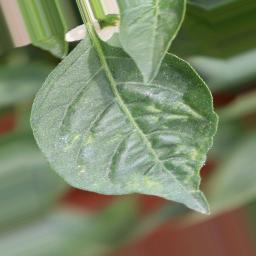
Label: mites_and_trips